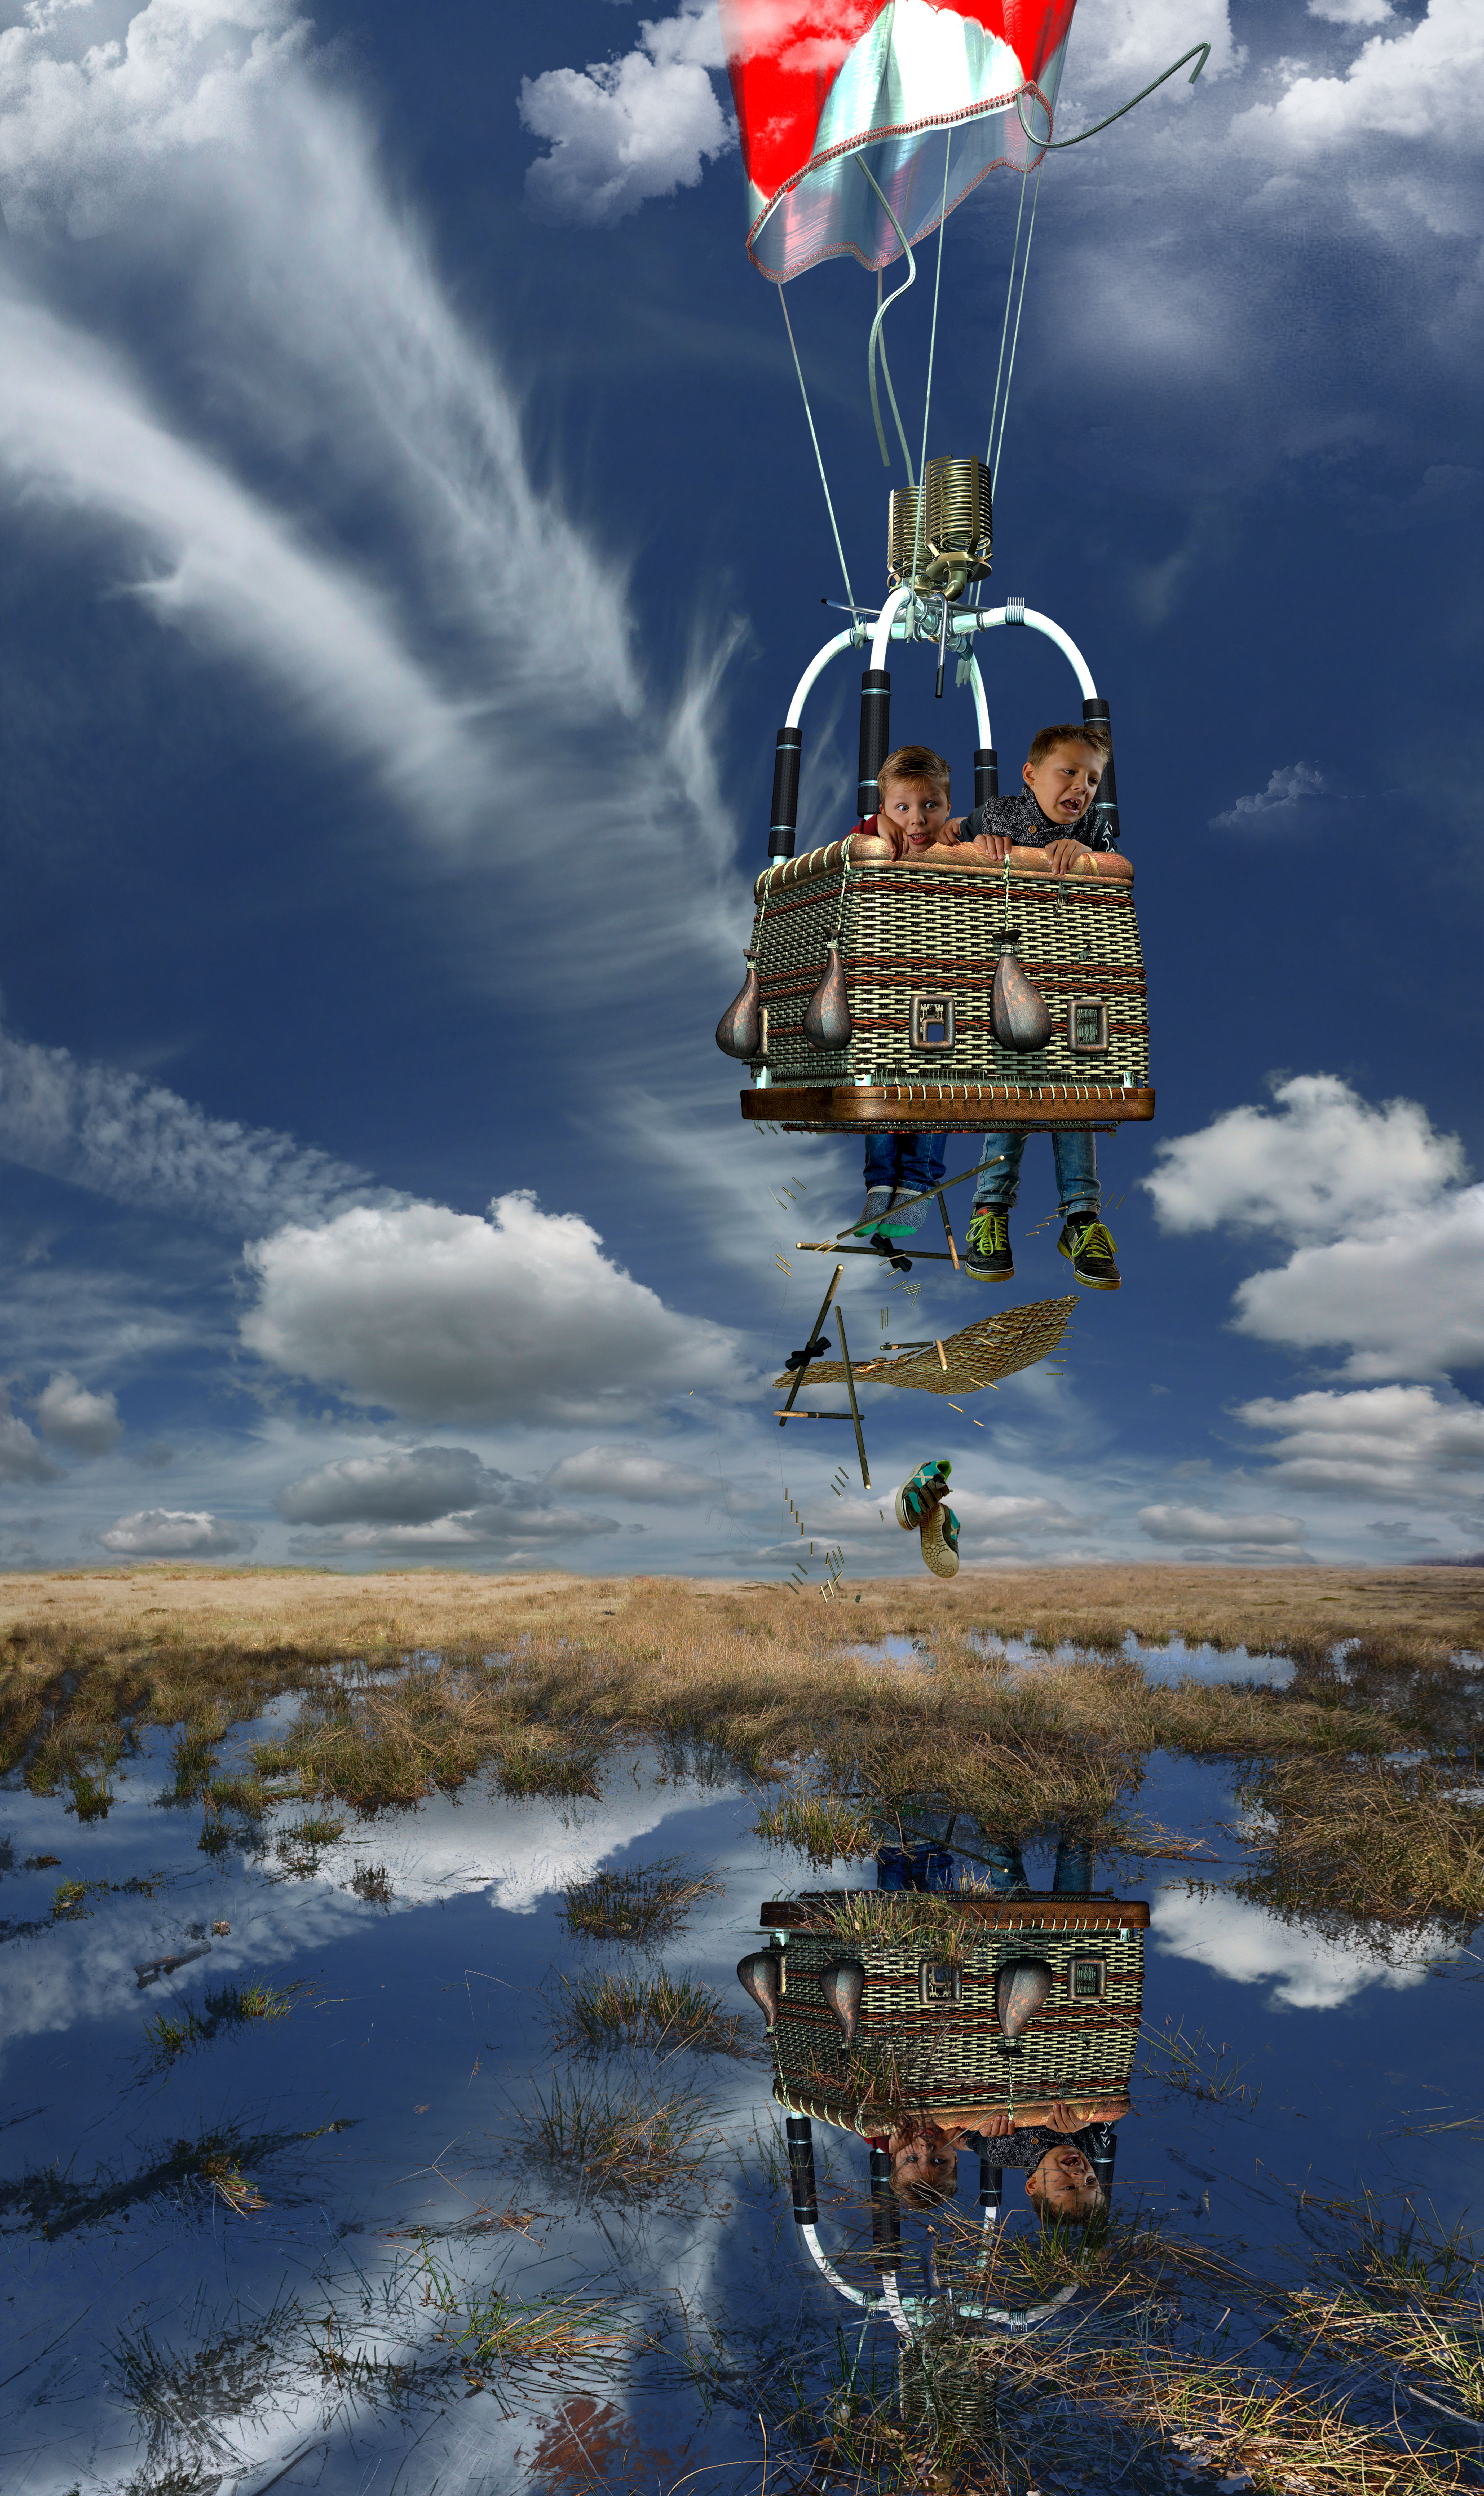
air, balloon, fall, incident, sky, cloud, water, blue, flag, natural landscape, landscape, parachute, font, cumulus, grassland, freezing, horizon, winter, art, travel, advertising, reflection, ocean, wetland, snow, lake, flag of the united states, graphics, fun, tundra, wind, logo, graphic design, tourism, rock, air sports, leisure